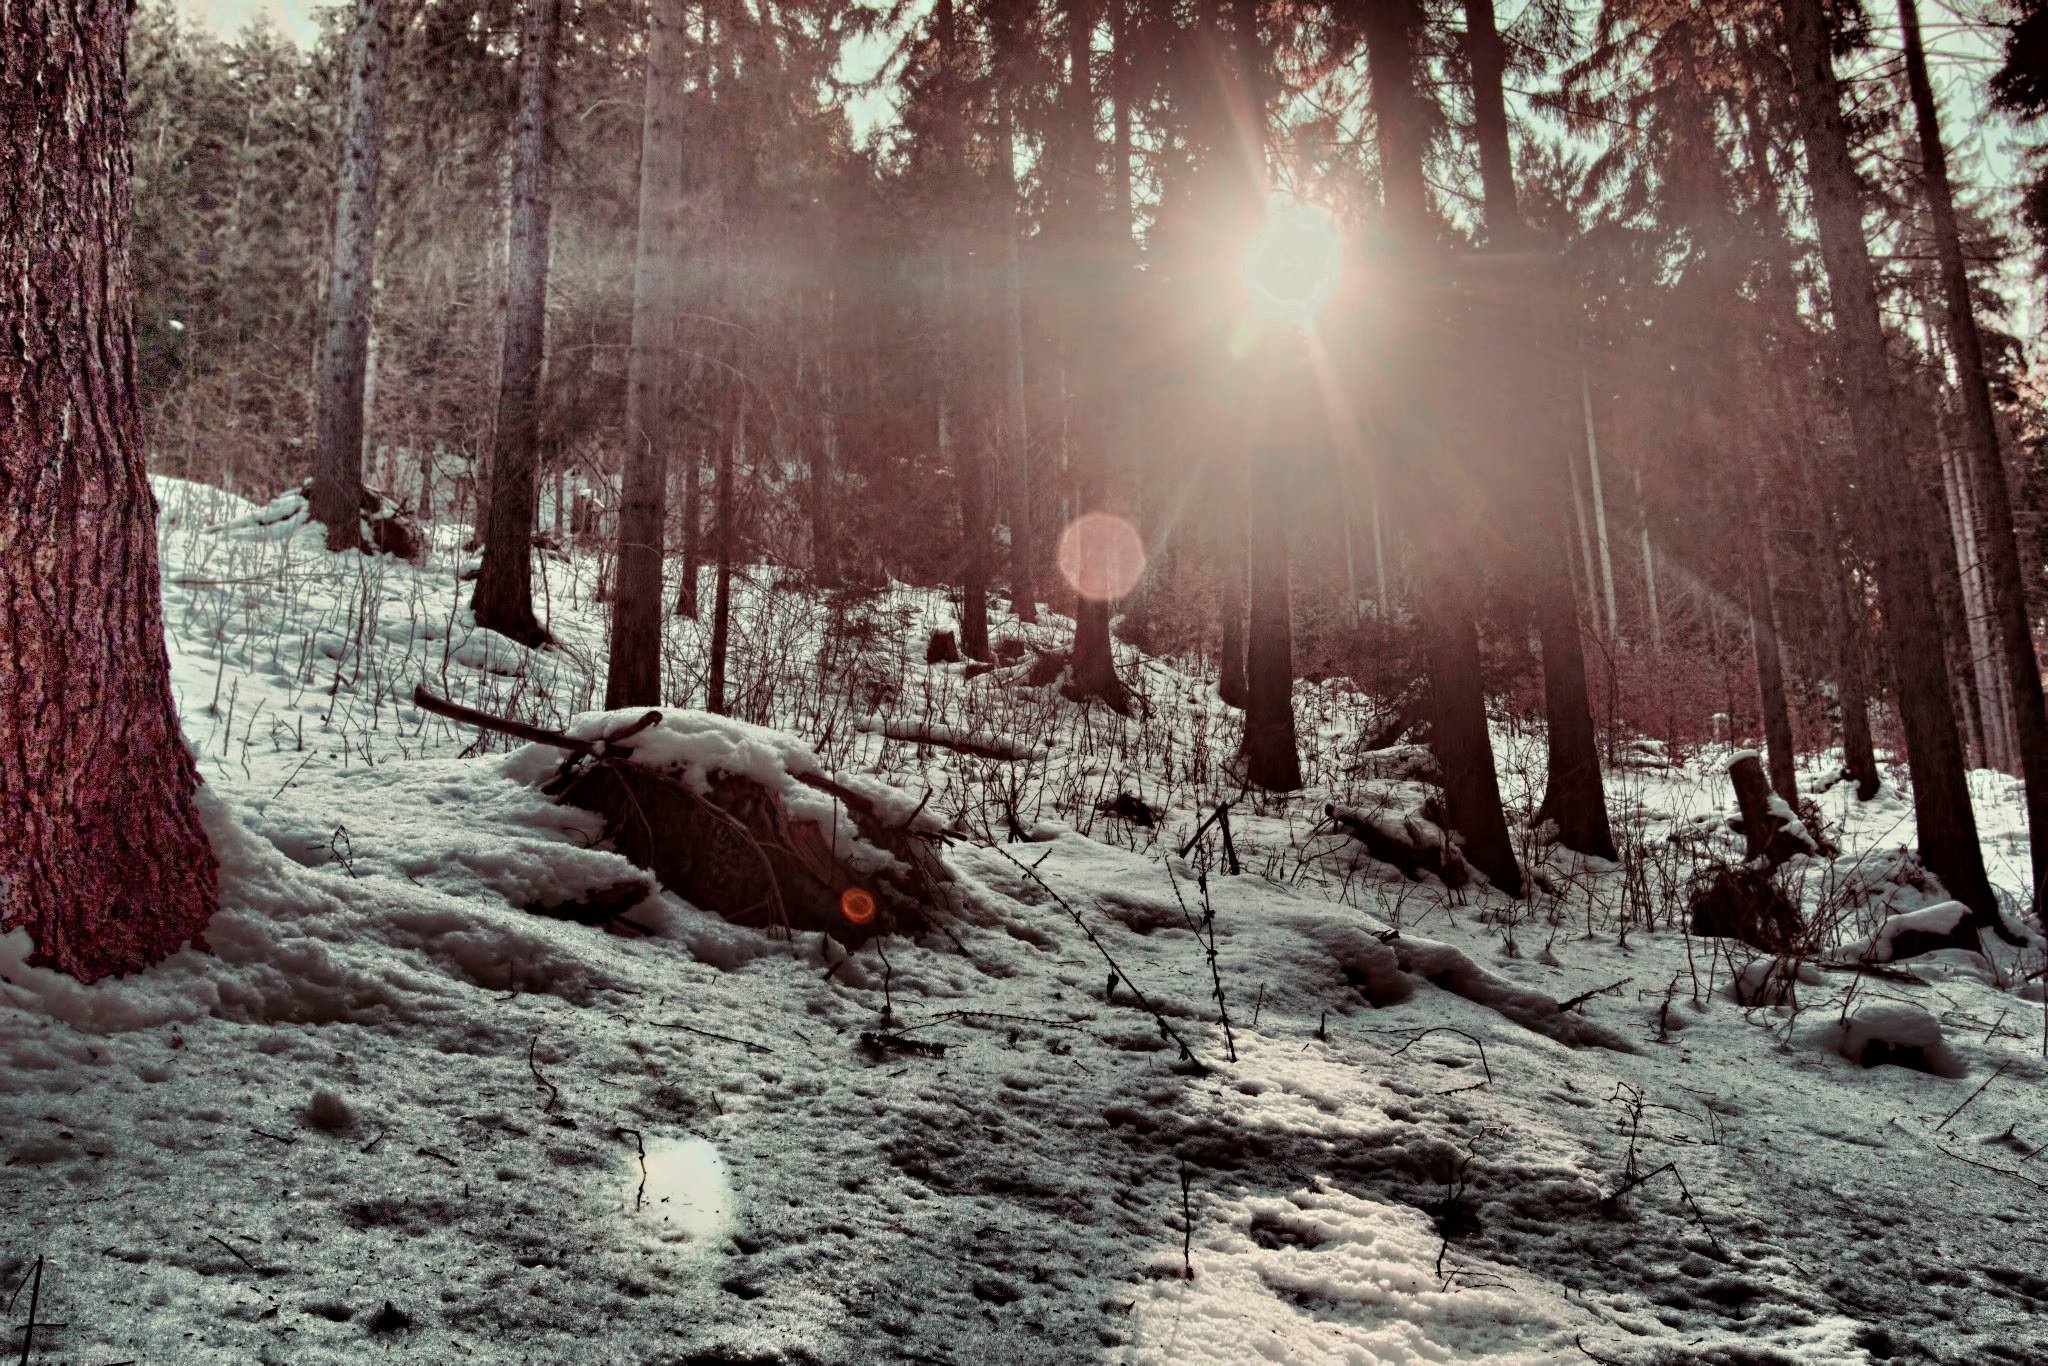
tree, nature, forest, snow, winter, sunlight, morning, frost, weather, season, trees, rays, habitat, slovakia, natural environment, atmospheric phenomenon